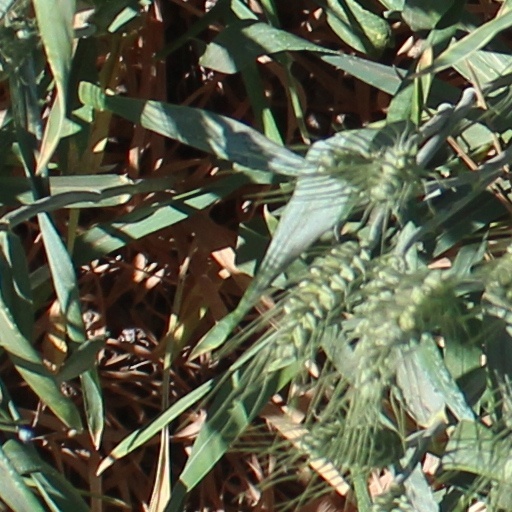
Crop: wheat